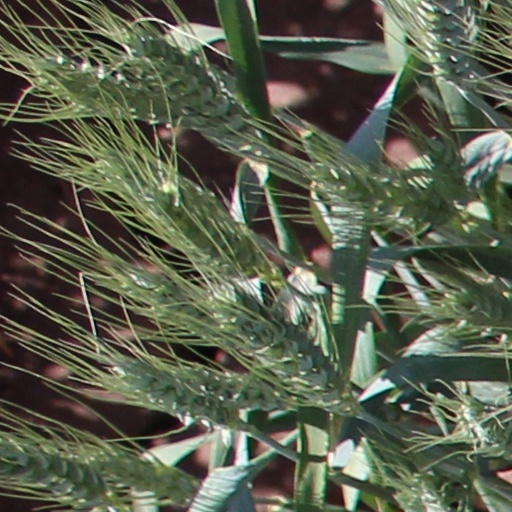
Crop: wheat